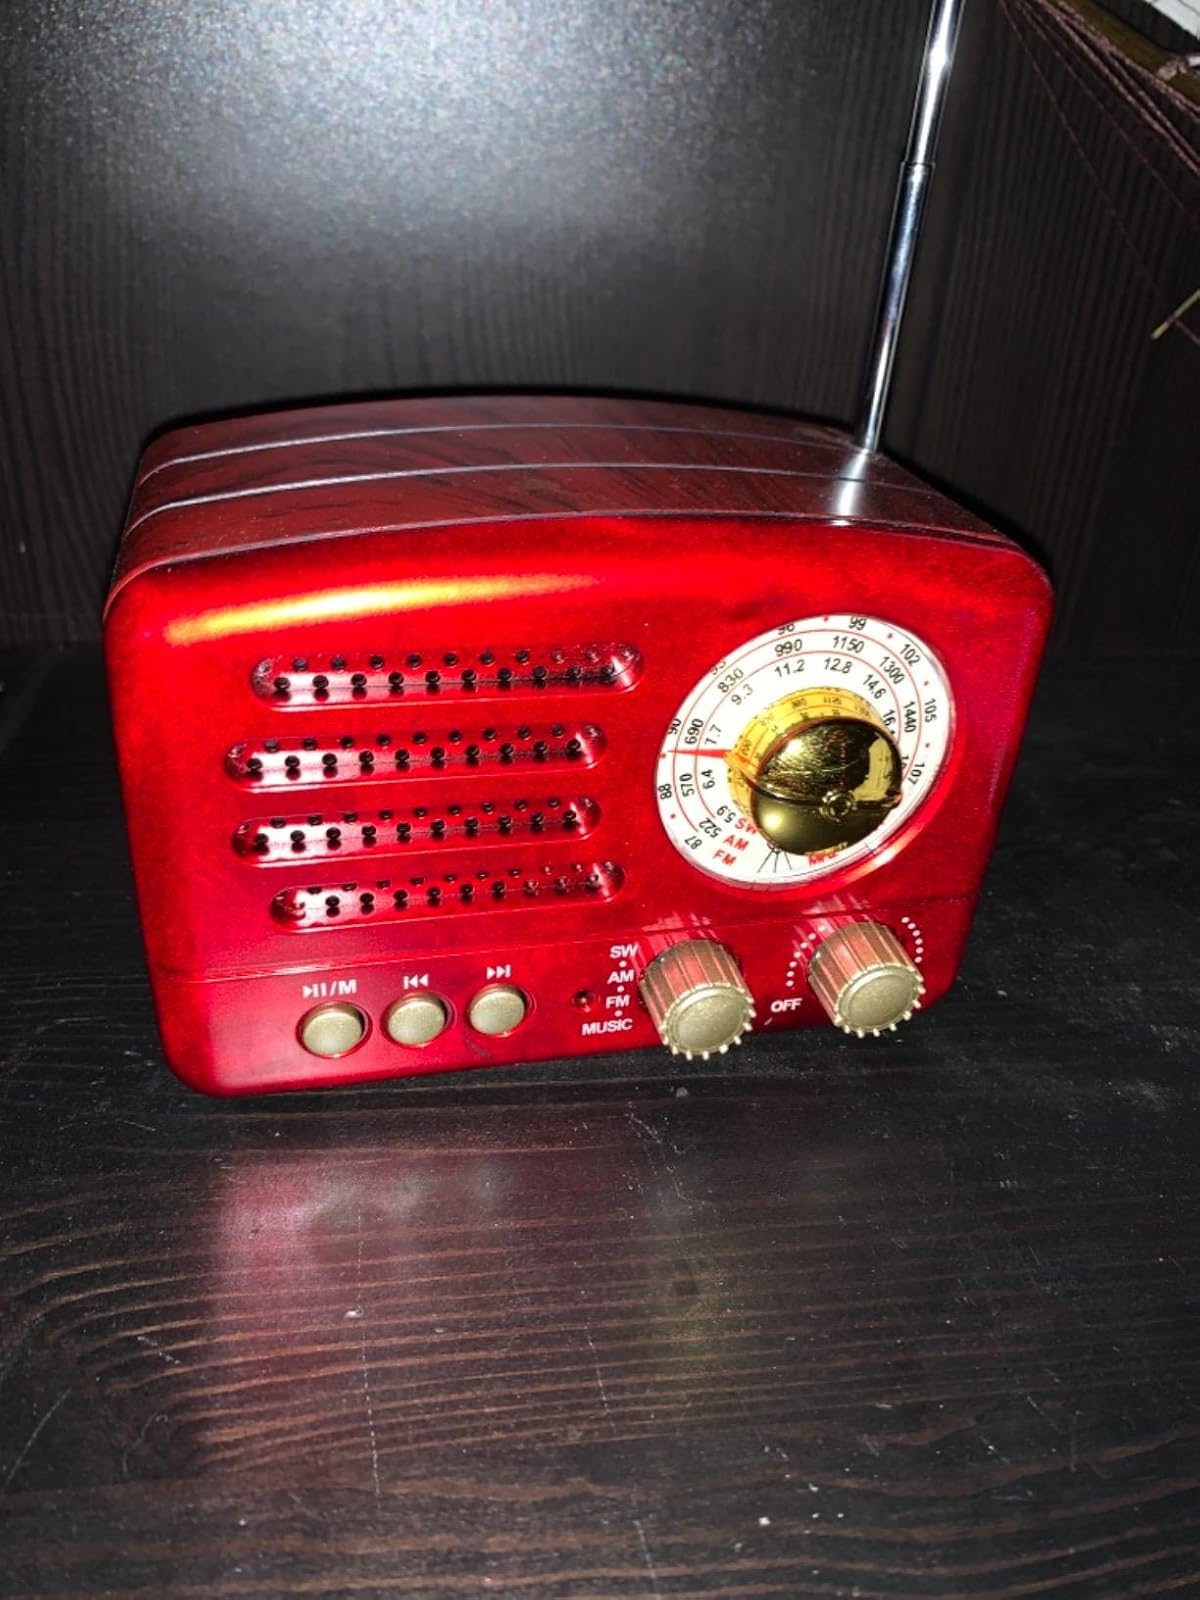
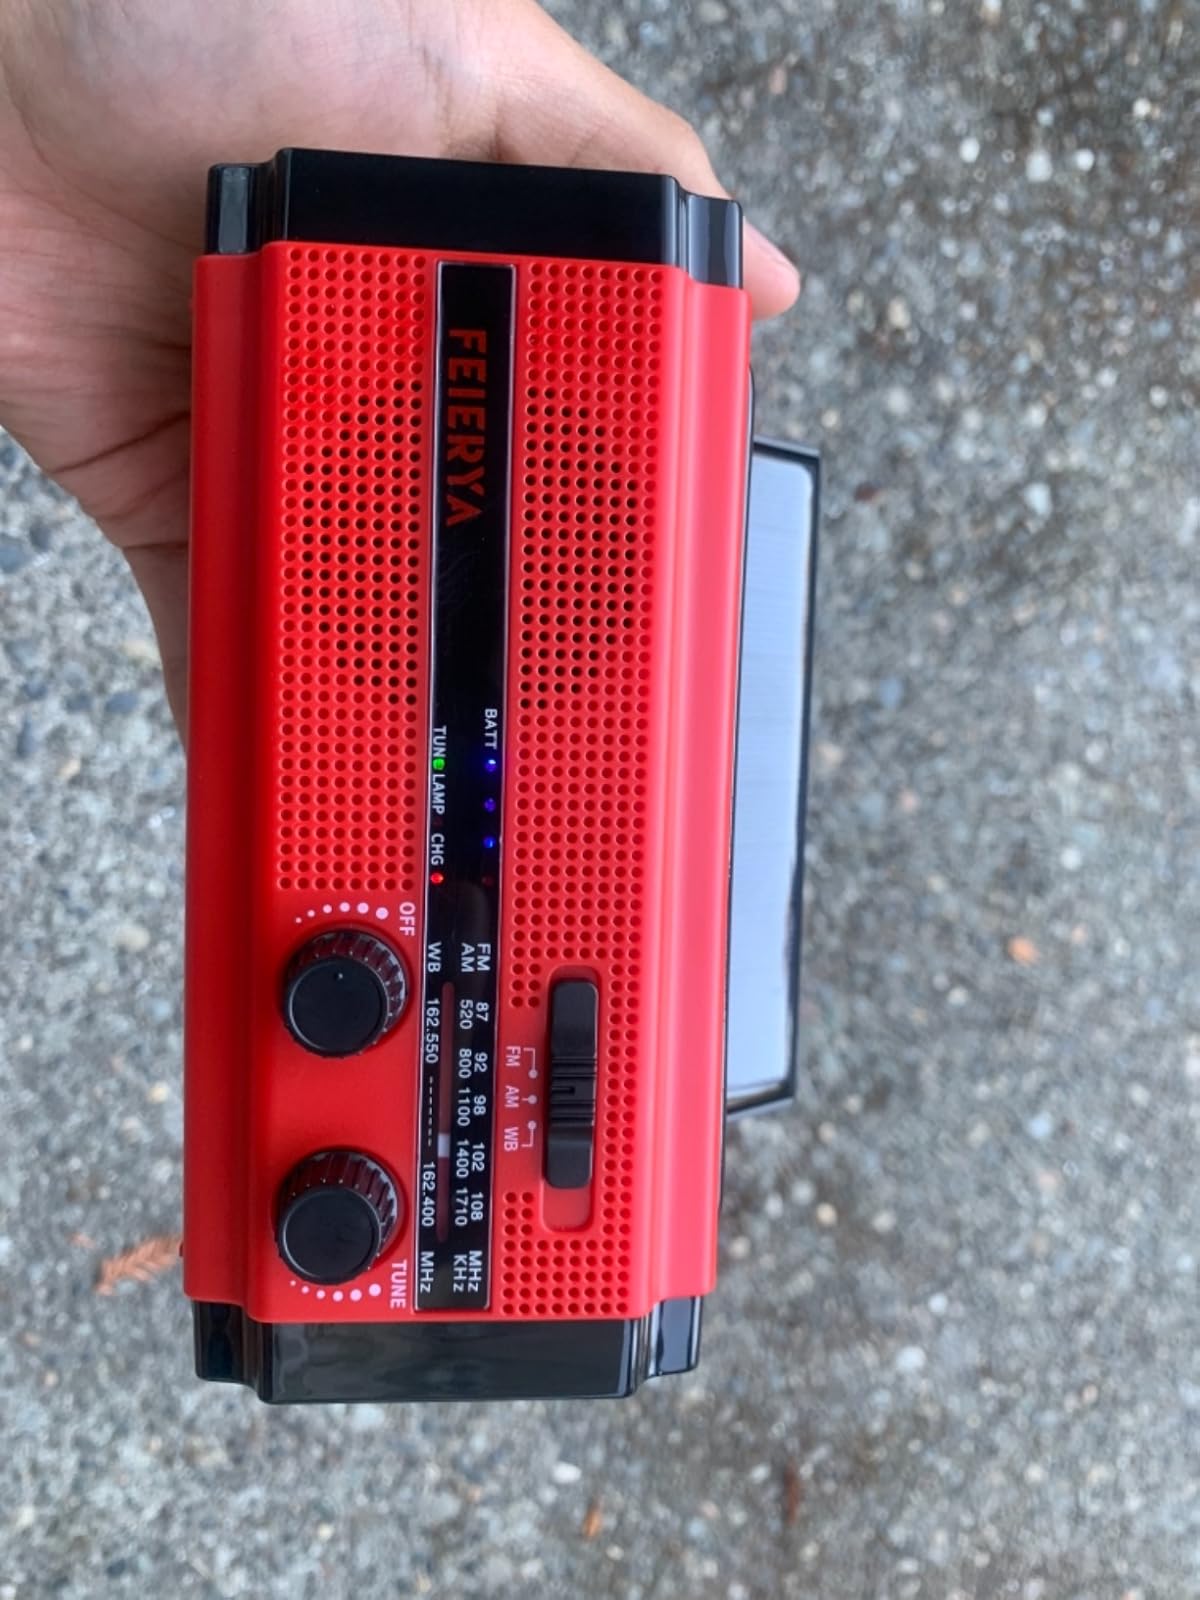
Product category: radio
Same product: no